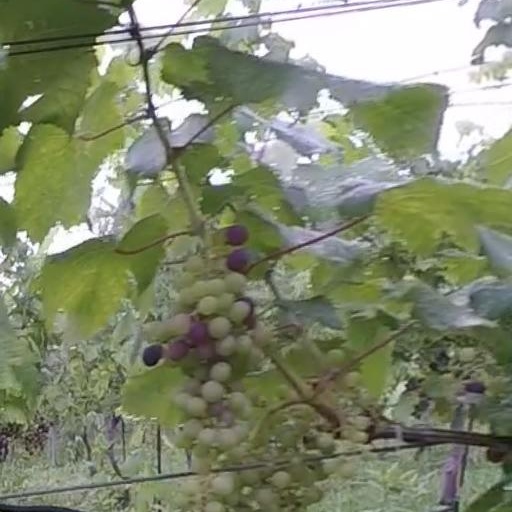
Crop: grape